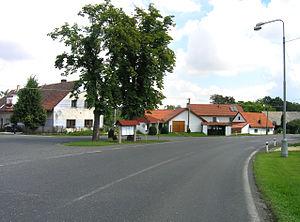
Štipoklasy est une commune du district de Kutná Hora, dans la région de Bohême-Centrale, en République tchèque. Sa population s'élevait à 150 habitants en 2020.